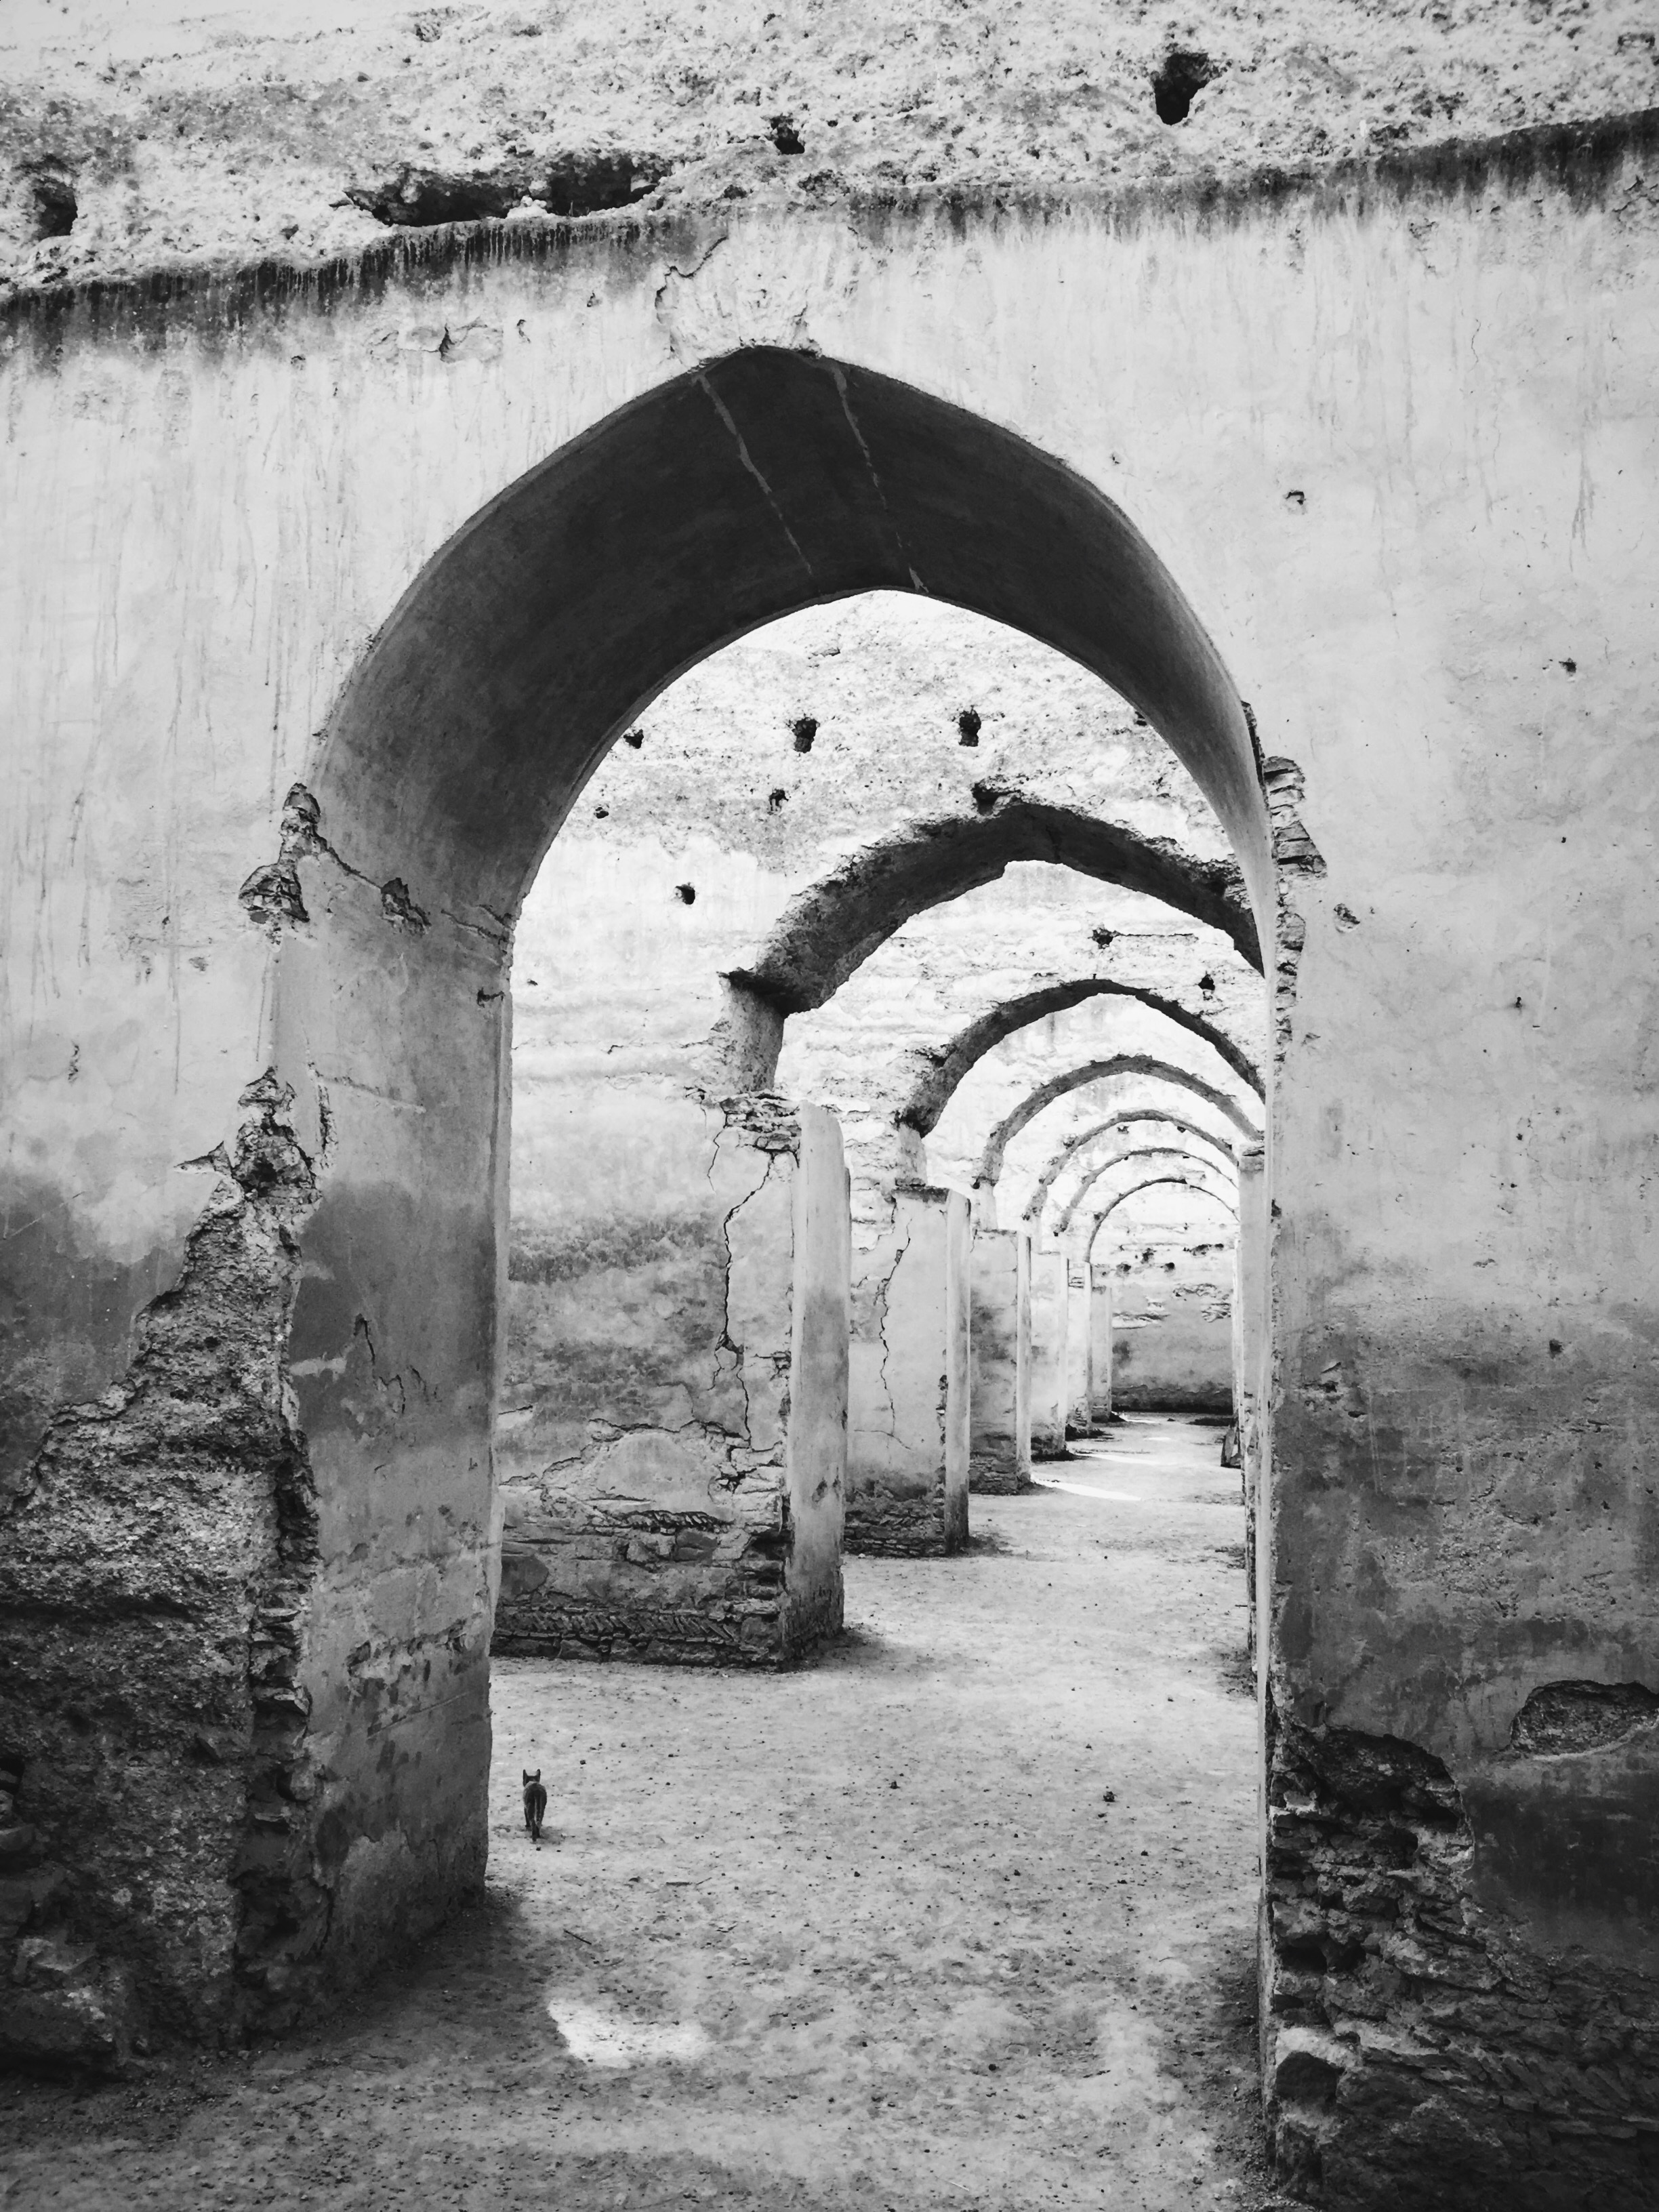
rock, black and white, architecture, white, wall, arch, black, monochrome, ruins, infrastructure, history, monochrome photography, ancient history